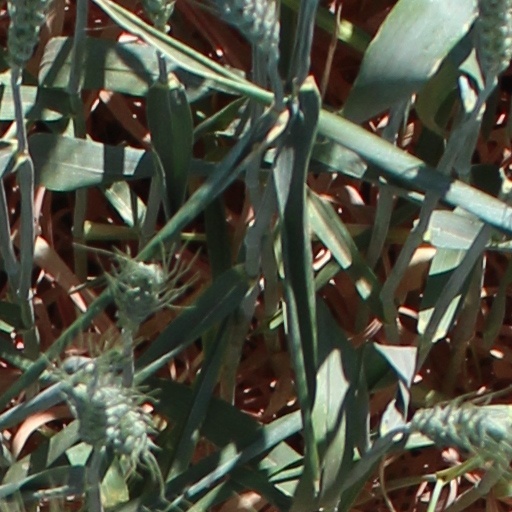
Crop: wheat